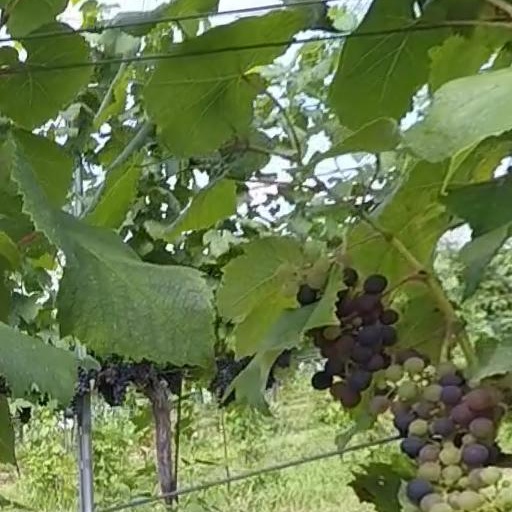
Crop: grape